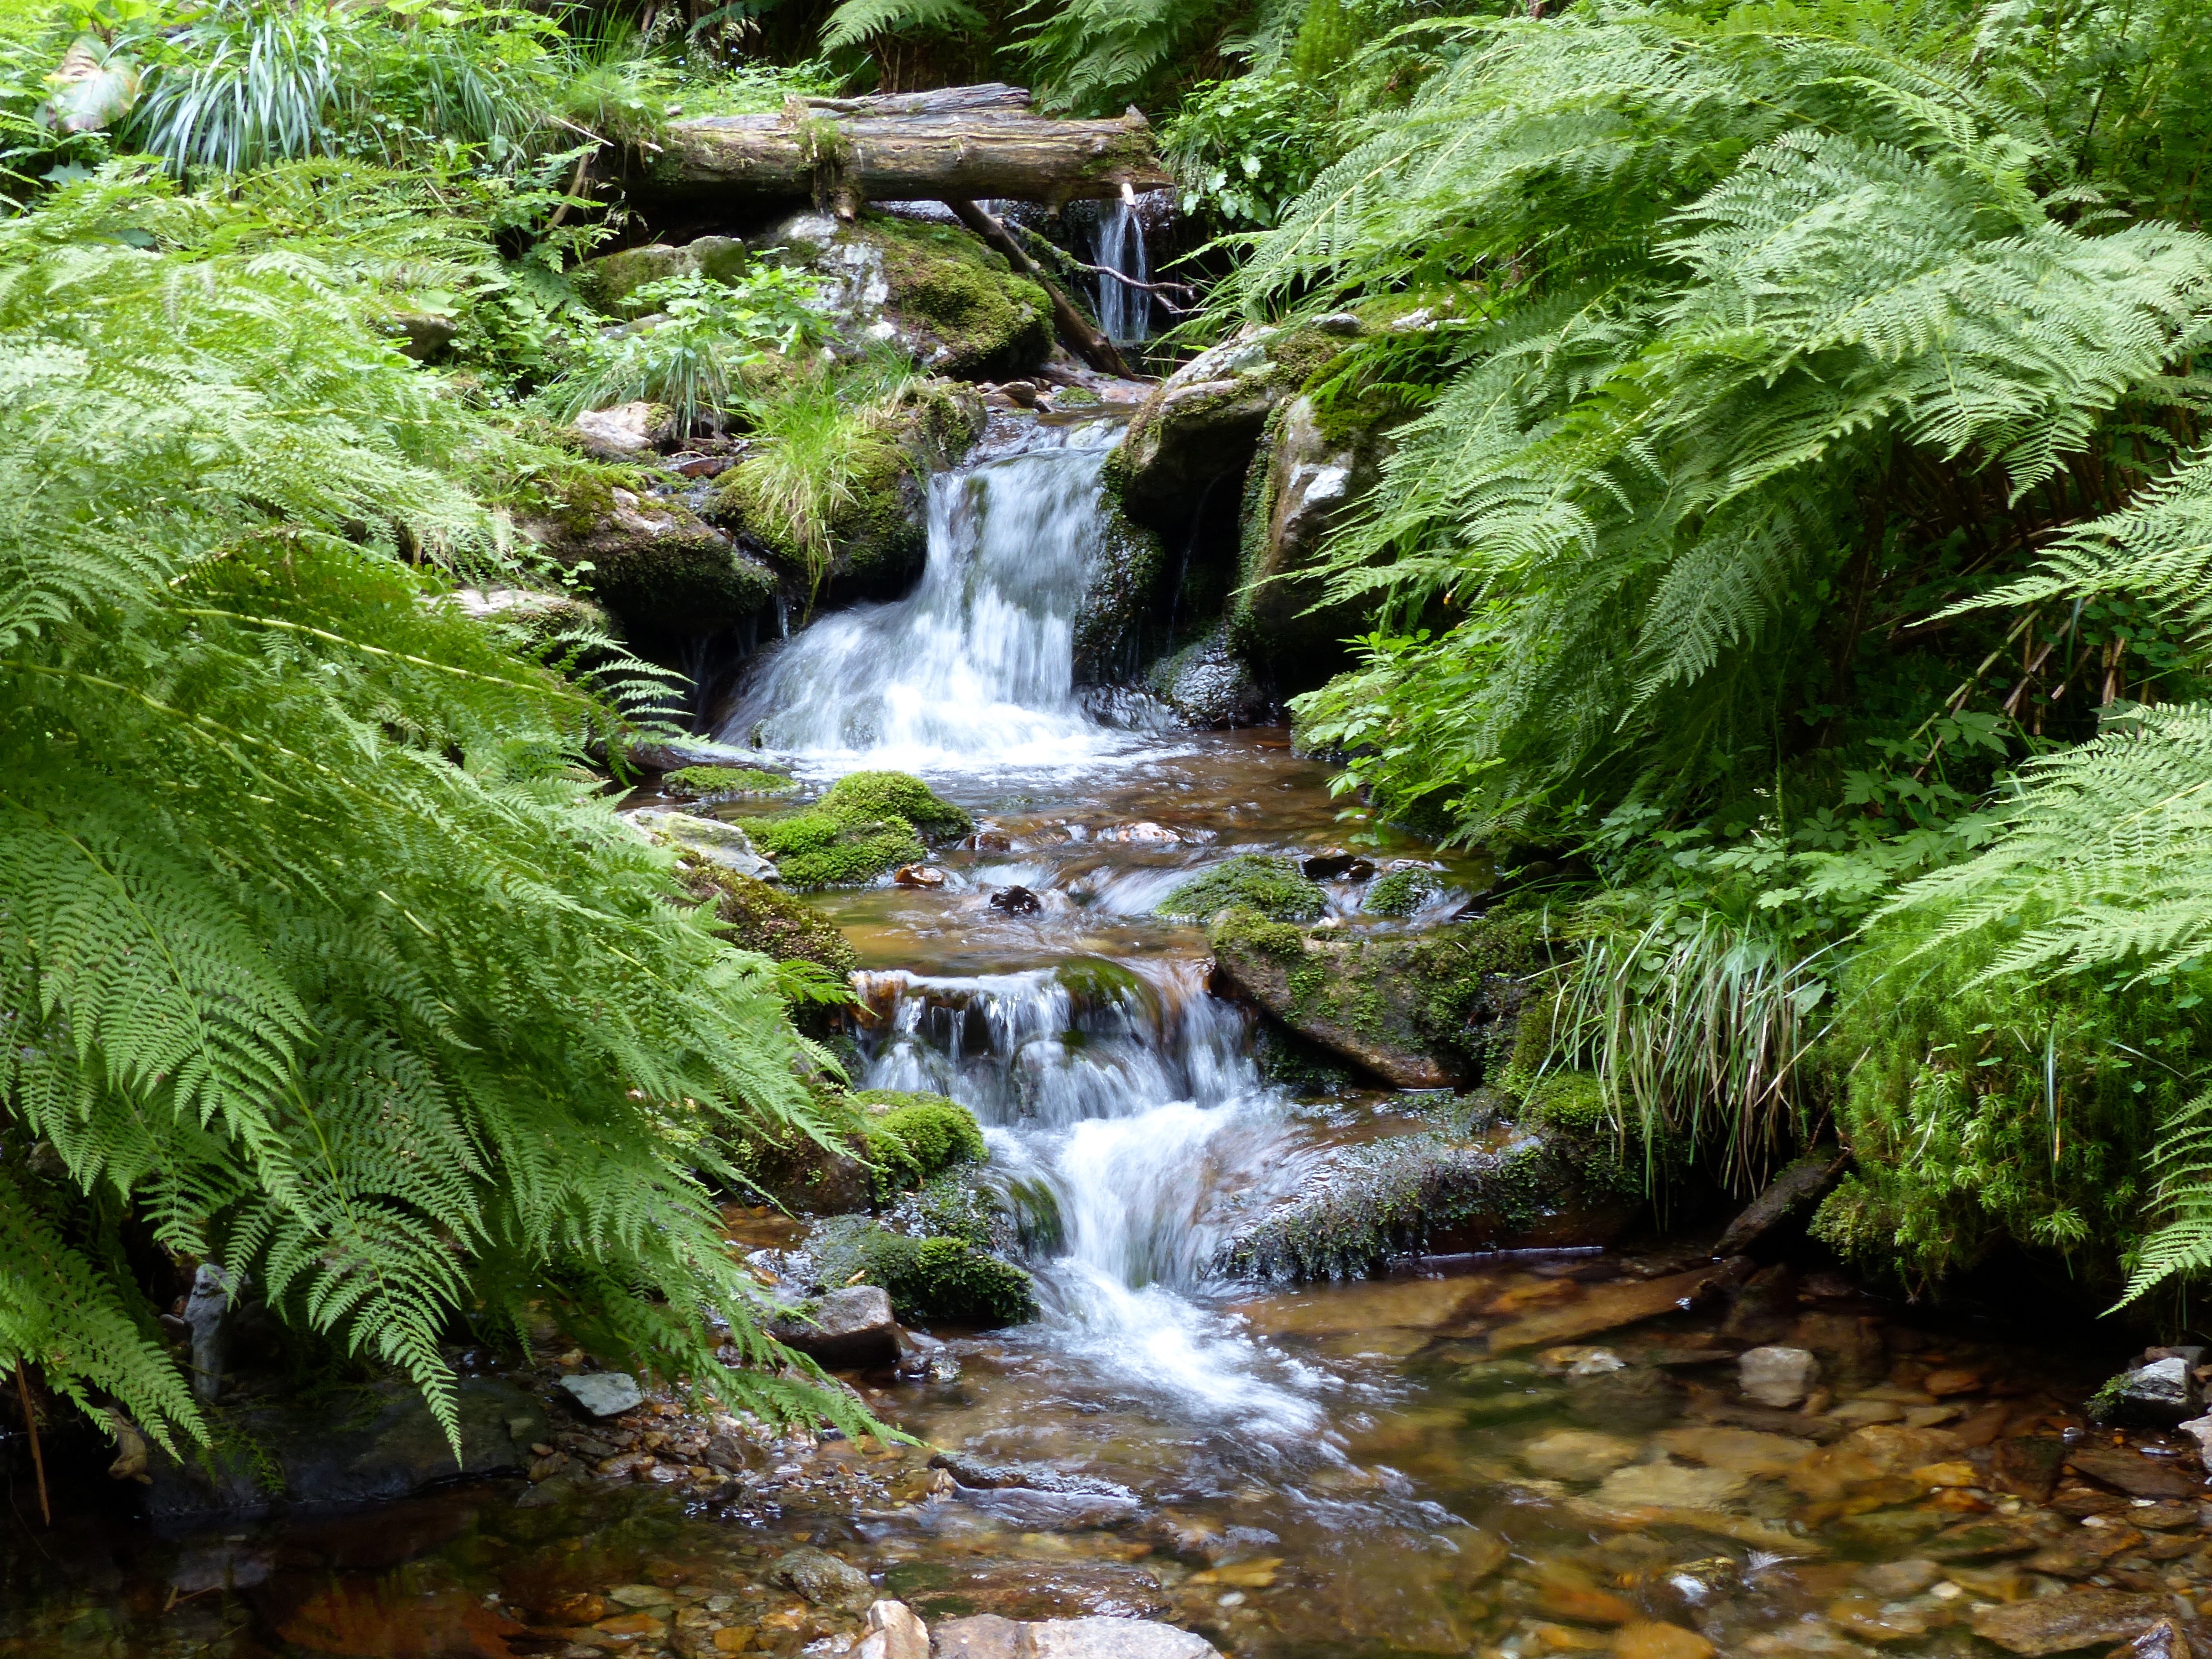
water, forest, waterfall, creek, hiking, trail, flower, river, summer, travel, europe, stream, jungle, rapid, botany, body of water, woods, mountains, vegetation, rainforest, ferns, wasserfall, republic, woodland, czech, krkonose, snezka, riesengebirge, water feature, spindleruvmlyn, giantmountains, svatypetr, watercourse